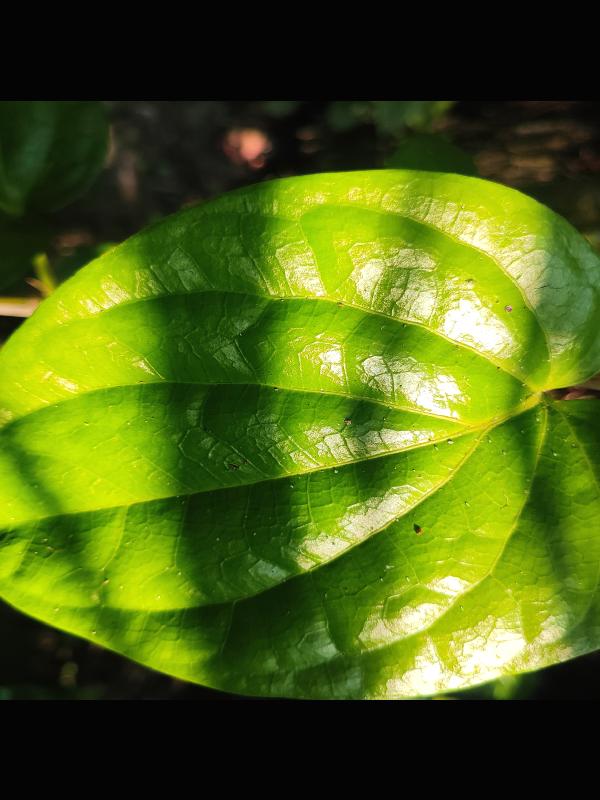
Label: Healthy_Leaf